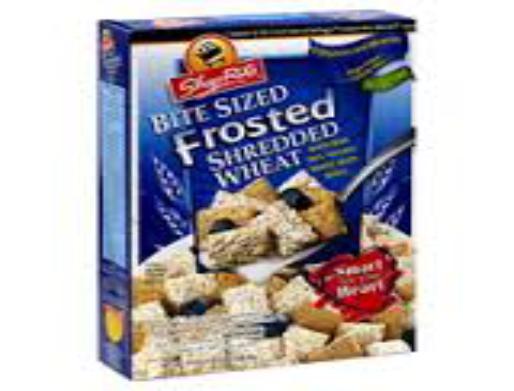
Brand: Frosted Shredded Wheat
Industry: Food